Answer in natural language. Which point is closer to the camera taking this photo, point A  or point B? Choose between the following options: A or B
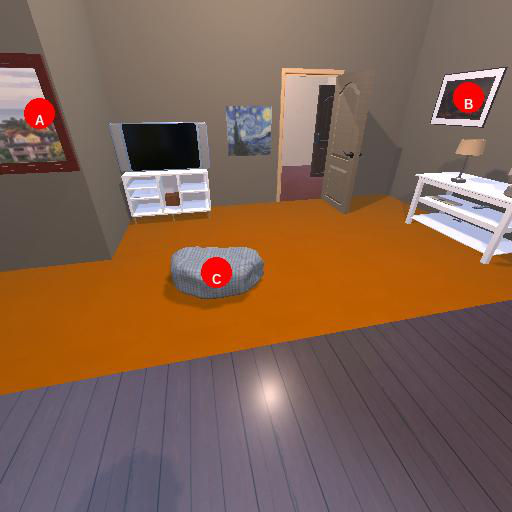
<answer>A</answer>